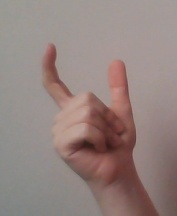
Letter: nun